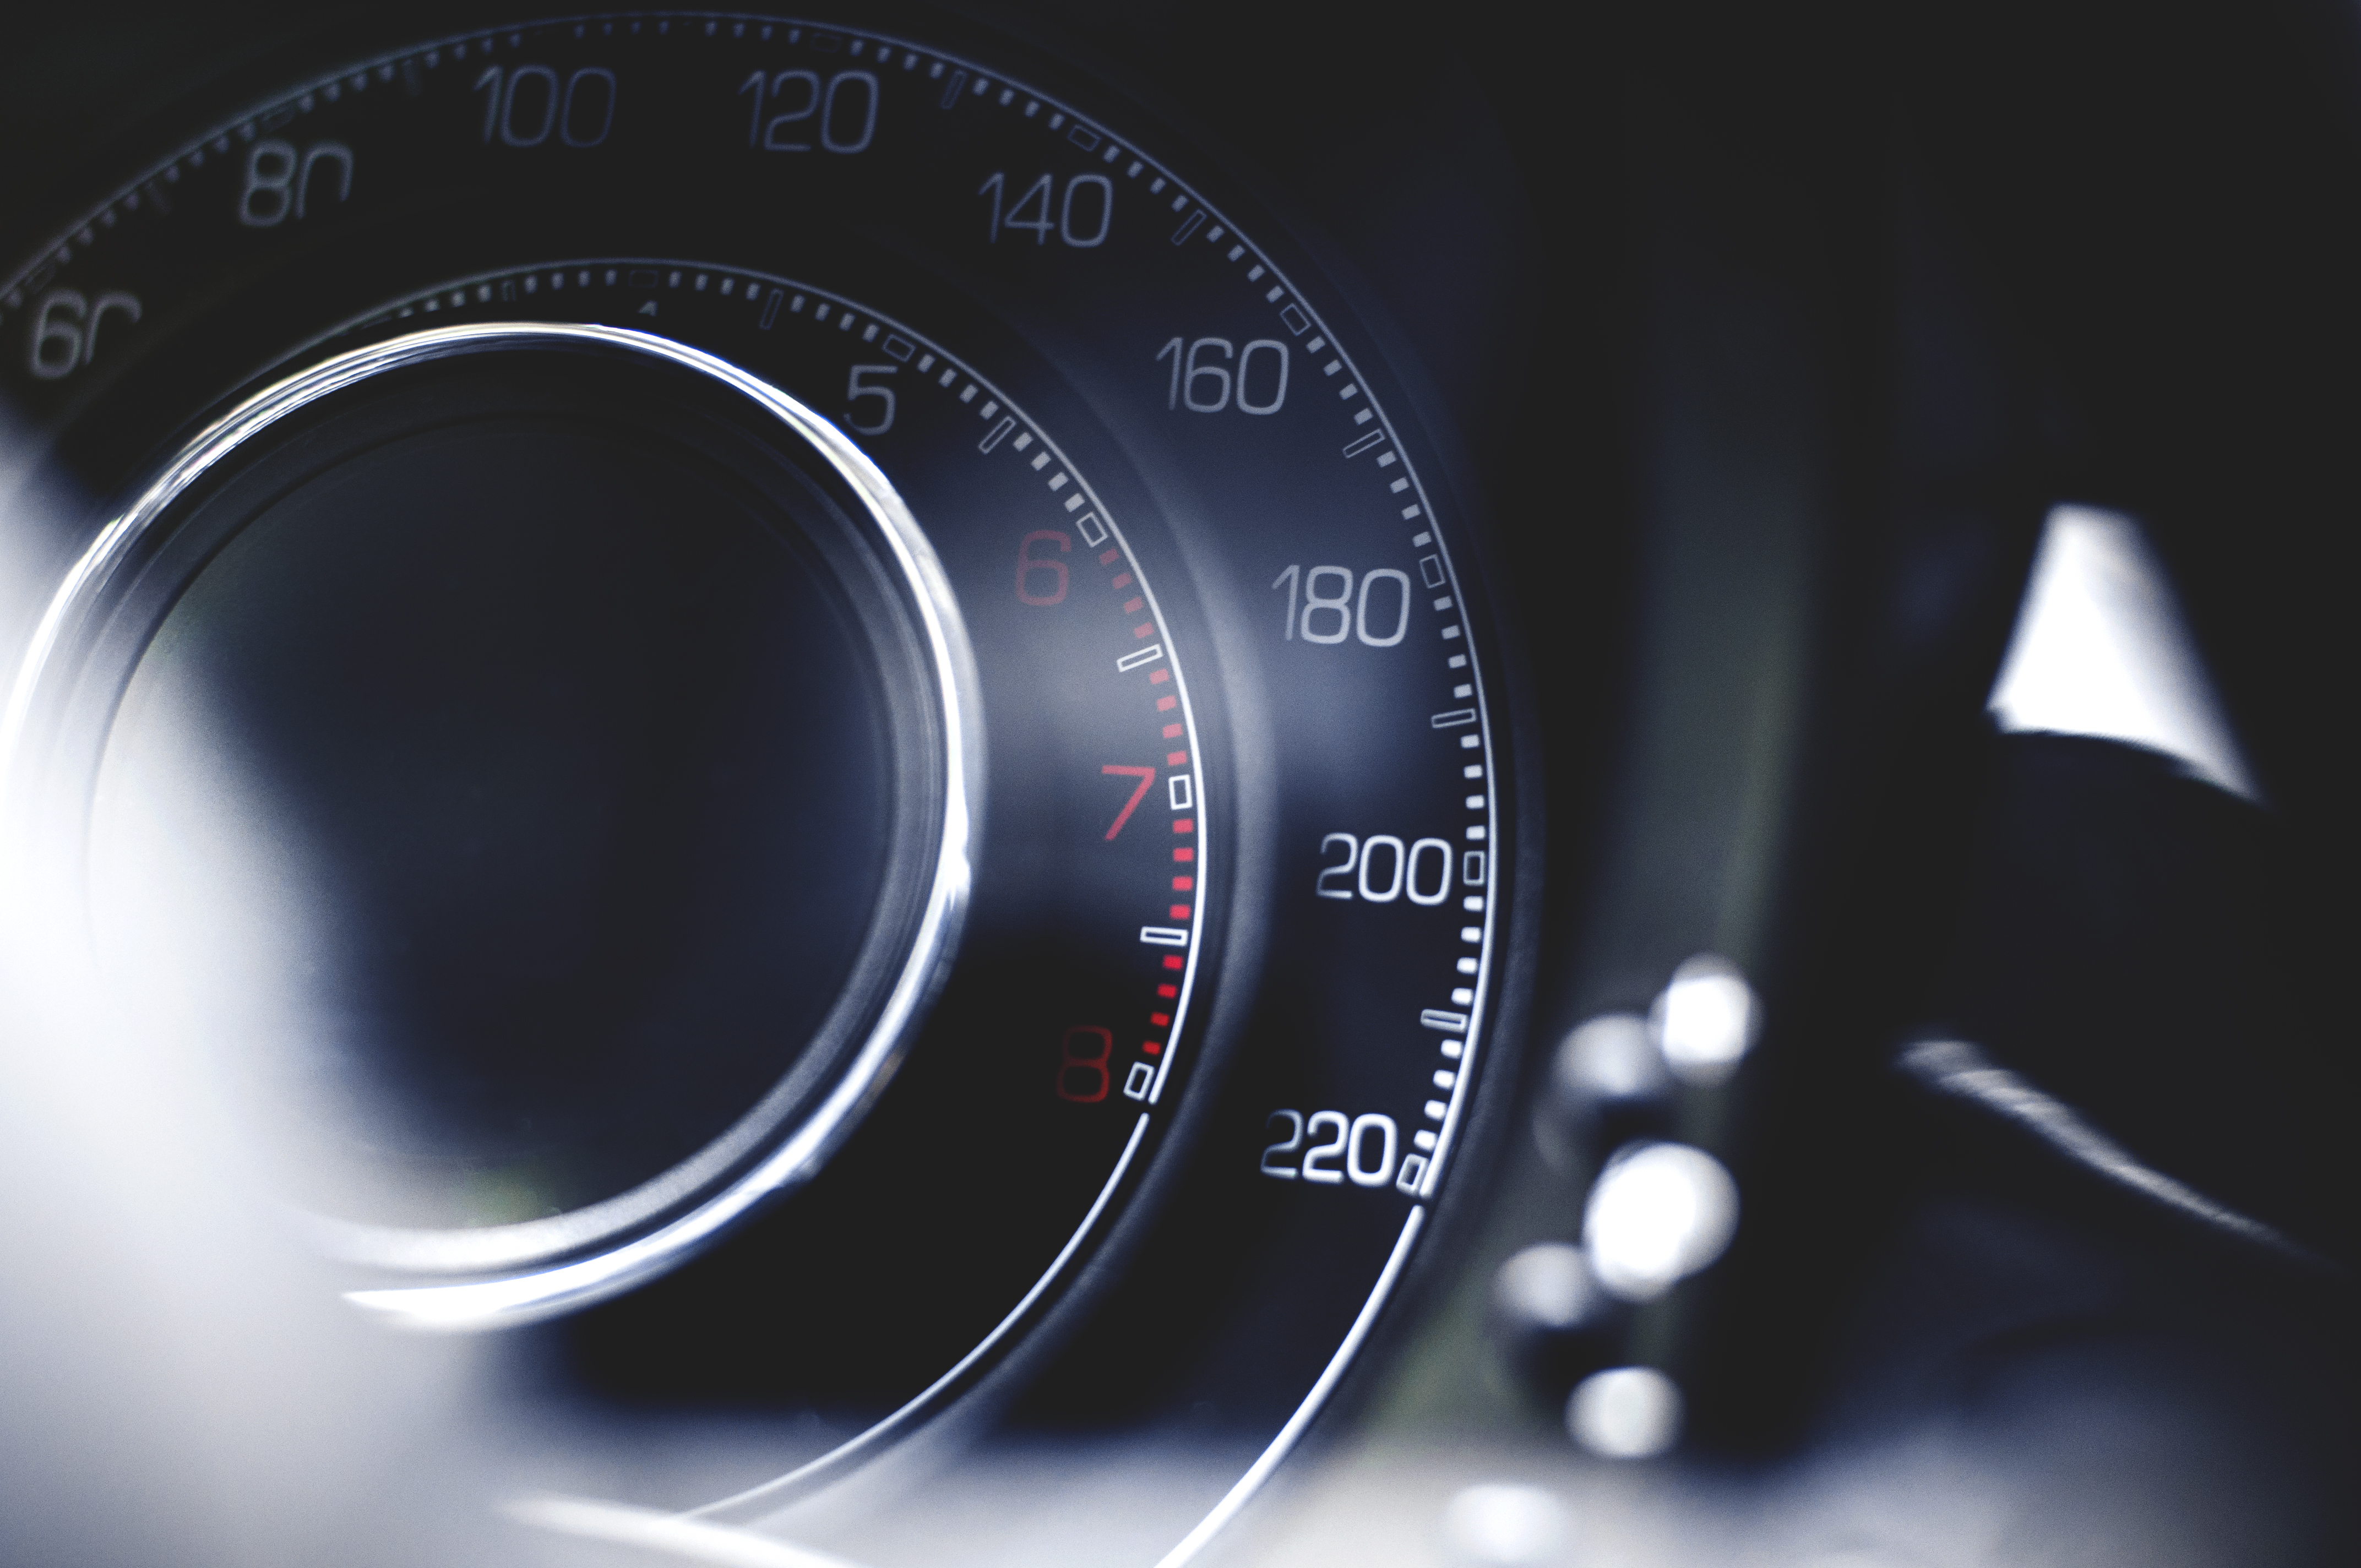
light, car, wheel, automobile, vehicle, speed, dashboard, speedometer, tachometer, circle, fast, turbo, speedo, boost